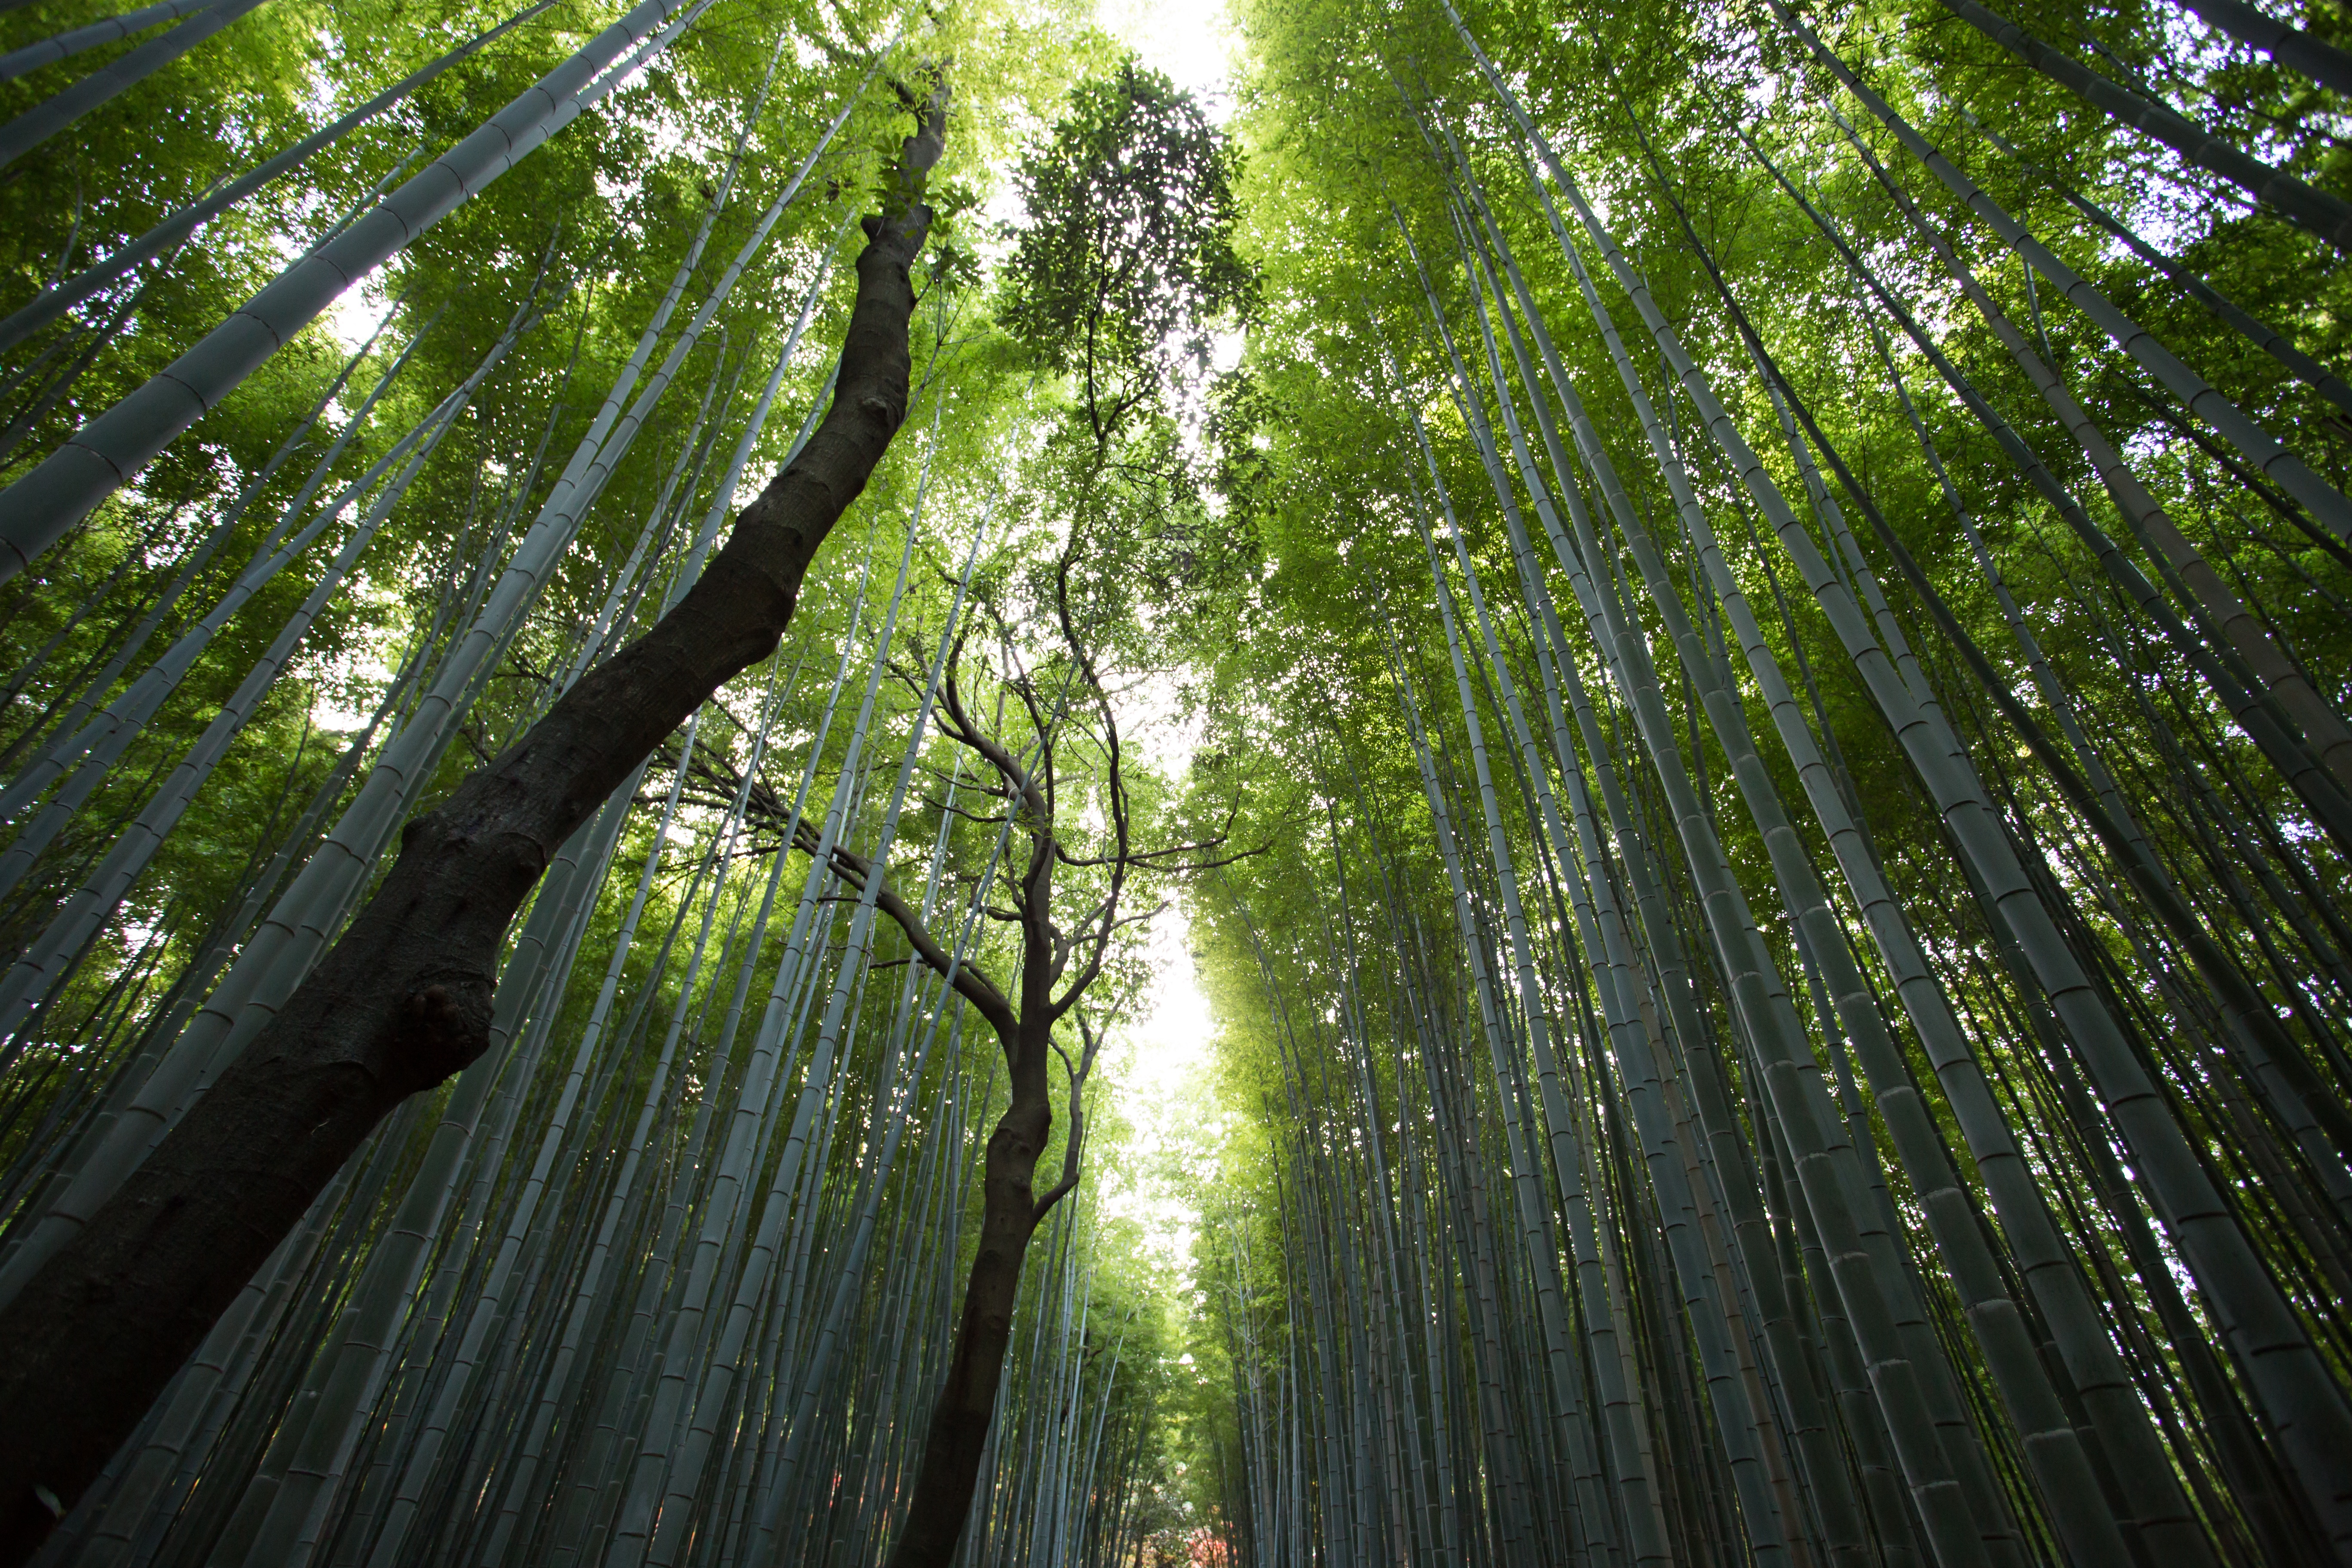
tree, nature, forest, branch, sunlight, leaf, green, high, jungle, trees, vegetation, rainforest, deciduous, big, grove, woodland, habitat, bamboo, ecosystem, biome, old growth forest, natural environment, plant stem, woody plant, temperate broadleaf and mixed forest, temperate coniferous forest